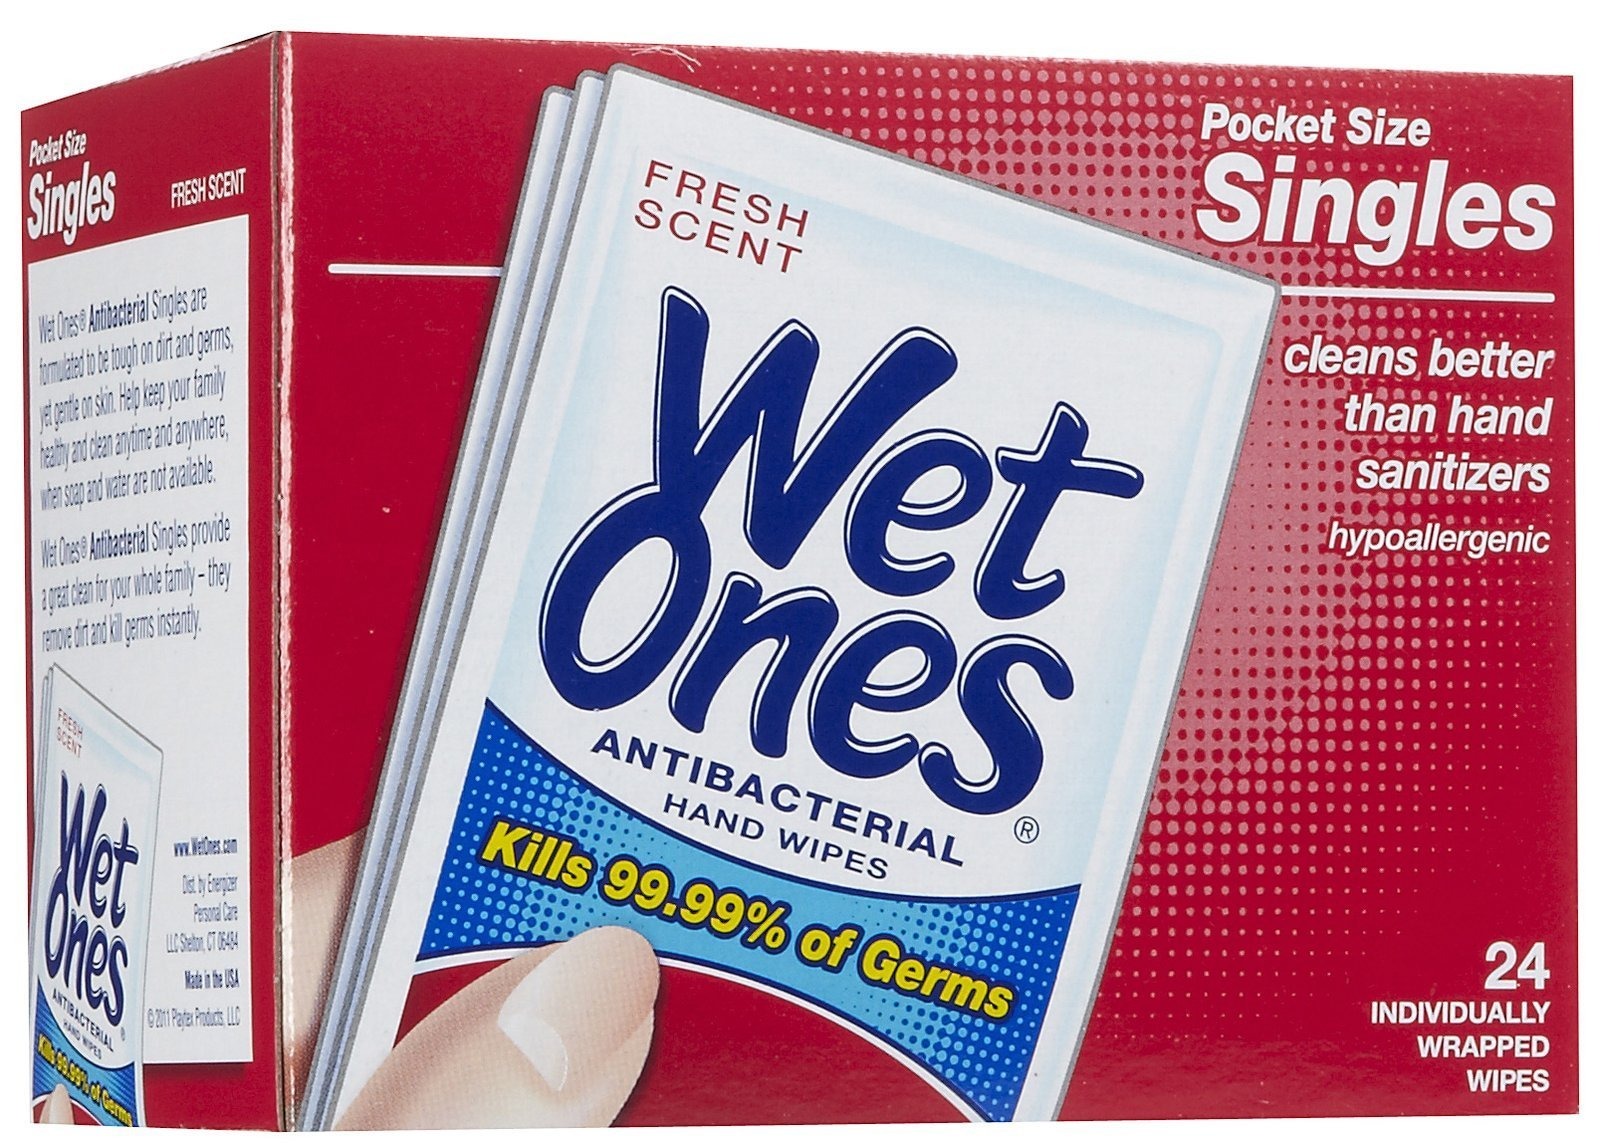
Item Name: Wet Ones Antibacterial Singles, 24 ct
Bullet Point 1: Provides a mild antibacterial cleansing solution.
Bullet Point 2: kills germs and bacteria.
Bullet Point 3: Moisturizing your skin.
Value: 24.0
Unit: Count

Price: 3.385